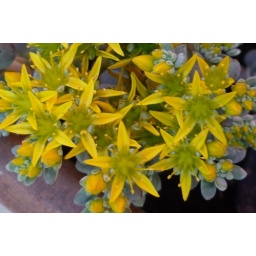
Alpine plant in flower